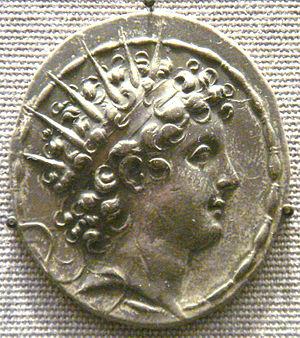
Antiochos VI Dionysos est un roi de la dynastie des Séleucides de 144 à 142 av. J.-C. environ. Mais son très jeune âge fait de lui la victime du stratège Diodote.
Cette page concerne l'année 144 av. J.-C. du calendrier julien proleptique.
Cette liste présente les dirigeants de la Perse et de l'Iran.